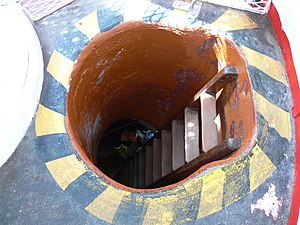
Kap Agulhas / Billedgalleri
Kap Agulhas er Afrikas sydligste punkt. Det er beliggende 170 km øst for Kapstaden i Sydafrika.